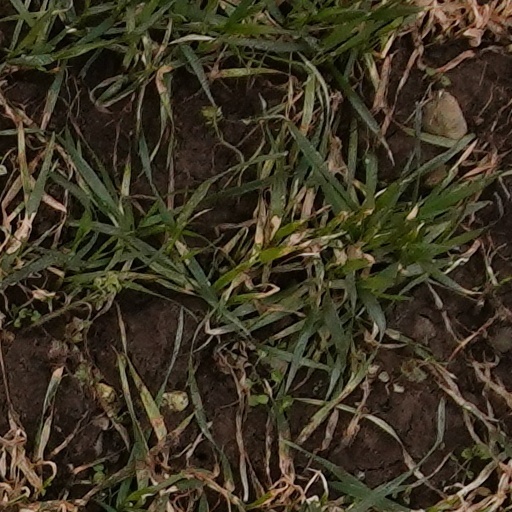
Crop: wheat